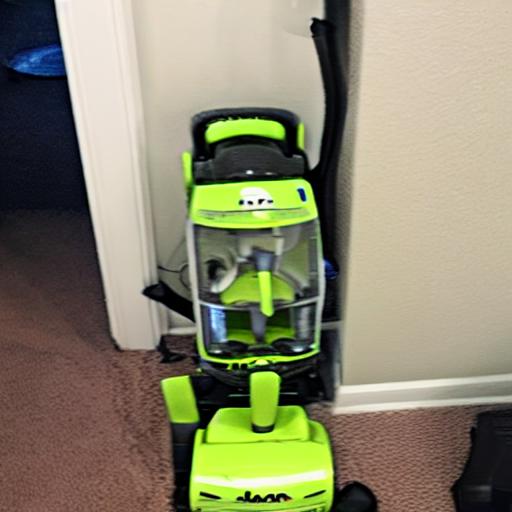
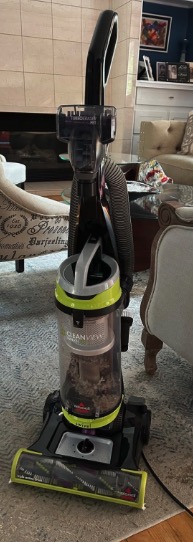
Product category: items_vacuum
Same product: no